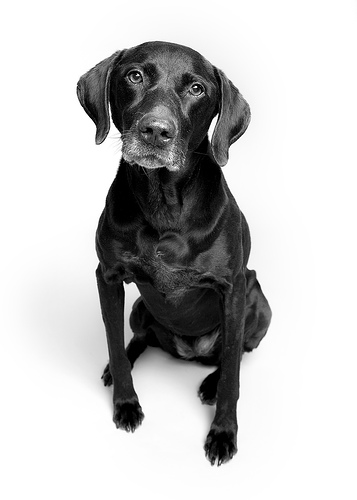
Breed: german shorthaired